Chaconne in G minor

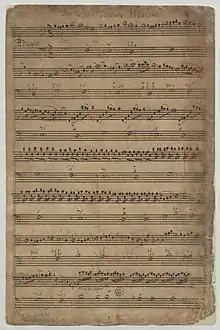
First page of the Dresden manuscript

The Chaconne in G minor is a Baroque composition for violin and continuo, traditionally attributed to the Italian composer Tomaso Antonio Vitali. A Dresden manuscript that may have been transcribed in the early 18th century is the earliest known version of the chaconne, but it was not published until 1867 when Ferdinand David arranged it for violin and piano. The origin of its composition has been debated, with some musicologists hypothesizing that the work is a musical hoax composed by David rather than Vitali. Léopold Charlier made significant alterations to the chaconne in the early 20th century, transforming it into a virtuosic, Romantic-style showpiece. It has been arranged by numerous other composers, including Hans Werner Henze, who used it as the basis for his work "Il Vitalino raddoppiato" (1977).